R. M. Williams

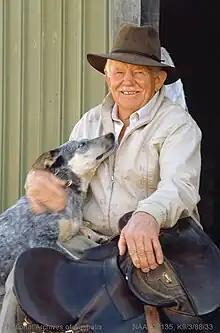
Williams with his blue heeler in 1988

Reginald Murray Williams (24 May 19084 November 2003) was an Australian bushman and entrepreneur who rose from a swagman to a millionaire. He was born at Belalie North near Jamestown in the Mid North of South Australia, north of Adelaide CBD, into a pioneering settler family working and training horses. Williams had many adventures in Australia's rugged outback as a bushman, and became known for creating an Australian style of bushwear clothing and footwear recognised worldwide and the company that bore his name.